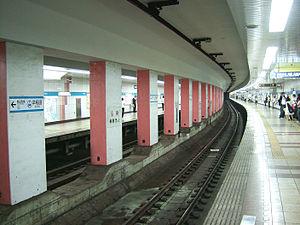
Waseda est une station du métro de Tokyo sur la ligne Tōzai dans l'arrondissement de Shinjuku à Tokyo. Elle est exploitée par le Tokyo Metro.